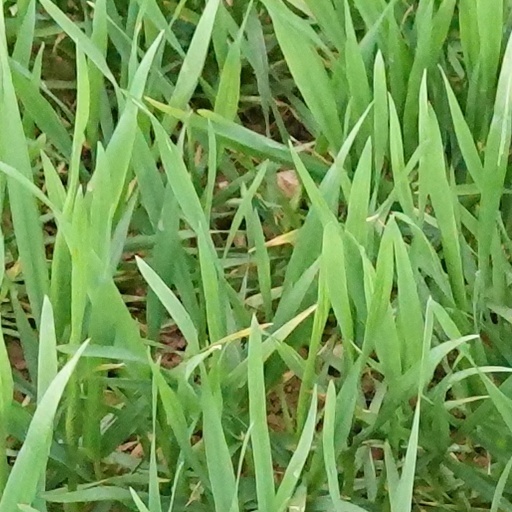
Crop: wheat